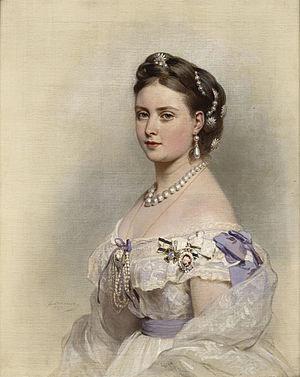
L'ordre Royal de Victoria et Albert est un ancien ordre de la famille royale britannique institué le 10 février 1862 par la Reine Victoria et étendu le 10 octobre 1864, le 15 novembre 1865 et le 15 mars 1880. Personne n'a été distinguée de cet ordre après la mort de la reine.
Cet article est une liste des peintures de Franz Xaver Winterhalter. Winterhalter était un artiste allemand célèbre au XIXe siècle pour ses portraits de la royauté européenne. Ses œuvres font partie des collections des plus grands musées d'Europe et des États-Unis. Ses peintures véhiculent une atmosphère d'intimité, révélant une compréhension de l'esprit de la noblesse de l'époque, de son hédonisme, de son luxe et aussi de sa joie.
Cette page donne la liste des duchesses de Prusse, des reines de Prusse et des impératrices allemandes :
Marguerite Béatrice Théodora de Hohenzollern, princesse de Prusse et d’Allemagne, par son mariage, landgravine de Hesse-Cassel puis reine de Finlande, est née le 22 avril 1872 à Potsdam, en Prusse, et est décédée à Kronberg im Taunus, en Hesse, le 22 janvier 1954. Fille du Kaiser Frédéric III d’Allemagne et épouse du landgrave Frédéric-Charles de Hesse-Cassel, c’est une princesse allemande élevée au rang de reine de Finlande durant les dernières semaines de la Première Guerre mondiale.
Frédéric III, de son nom complet Frédéric Guillaume Nicolas Charles de Hohenzollern est né le 18 octobre 1831 à Potsdam, en Prusse, et décédé le 15 juin 1888 en cette même ville. Régnant du 9 mars 1888 au 15 juin de la même année, il est le huitième roi de Prusse et le deuxième empereur allemand.